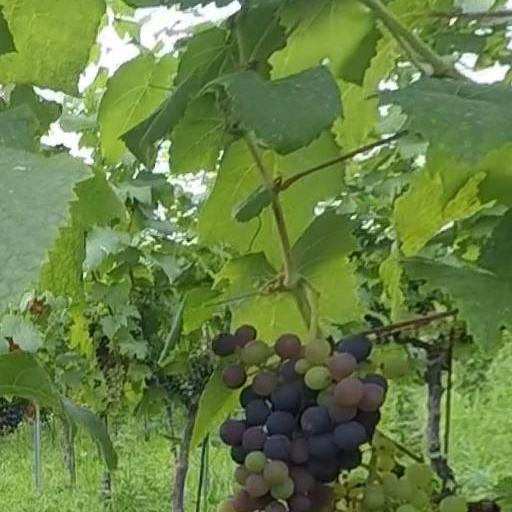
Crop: grape